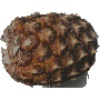
Label: Pineapple 1